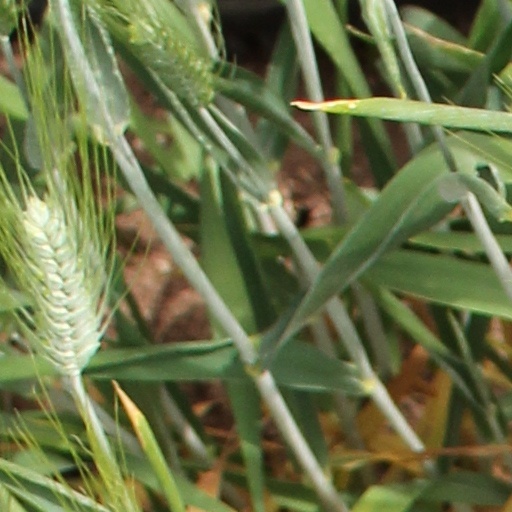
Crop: wheat